AH-494

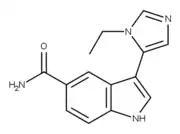

AH-494 is a potent and selective, water-soluble full agonist at the 5-HT serotonin receptor of the imidazolylindole family. It is a close derivative of the known chemical probe 5-Carboxamidotryptamine, as well as of the more lipophilic imidazolylindoles: AGH-107 and AGH-192. It has been shown to exhibit favorable ADMET profile in in vitro assays.